The Cherokee Strip

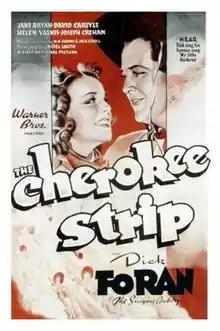
Theatrical release poster

The Cherokee Strip is a 1937 American Western film directed by Noel M. Smith and written by Luci Ward and Joseph K. Watson. The film stars Dick Foran, Jane Bryan, Robert Paige, Joan Valerie, Edmund Cobb and Joseph Crehan. The film was released by Warner Bros. on May 15, 1937.